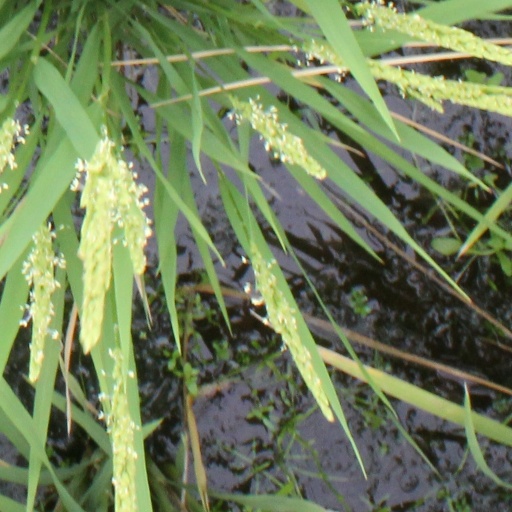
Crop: rice